Wildlife of Ladakh

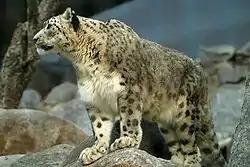
About 200 snow leopards, an endangered species, are believed to live in Ladakh.

The snow leopard once ranged throughout the Himalayas, Tibet, and as far as the Sayan Mountains on the Mongolian-Russian border, at elevations of 1800 m to 5400 m. They are extremely shy and hard to spot, and as such, not well-studied, though this has changed in the 21st century somewhat. It is believed that there are about 200 in Ladakh. While tourists are unlikely to see leopards themselves, during winter, footprints and other identifiers are not uncommon. Other cats in Ladakh are even rarer than the snow leopard: the Siberian lynx, numbering only a few individuals, and the Pallas's cat, which looks somewhat like a house cat. The Tibetan wolf is the greatest threat to the livestock of the Ladakhis and as such is the most persecuted. There are only about 300 wolves left in Ladakh. There are also a very few brown bears ( / ) in the Suru valley and the area around Dras. The red fox is common, and Tibetan sand fox has recently been discovered in this region (both: ).